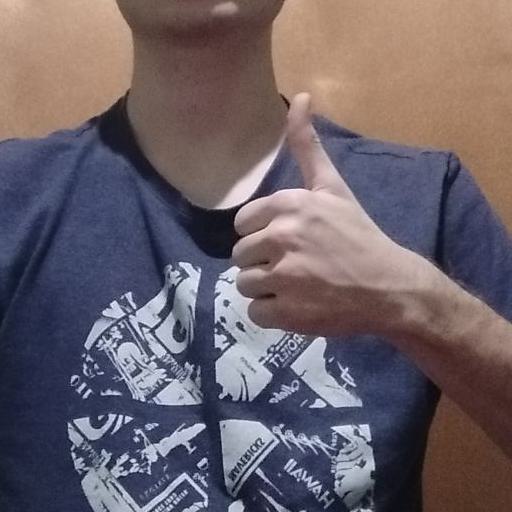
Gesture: like